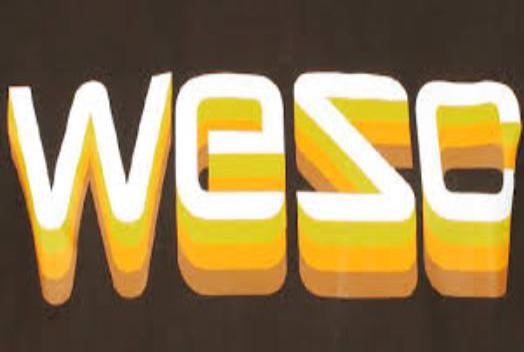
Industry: Clothes